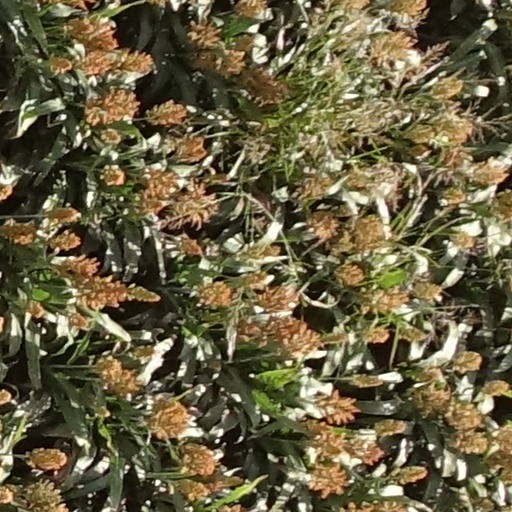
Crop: sorghum